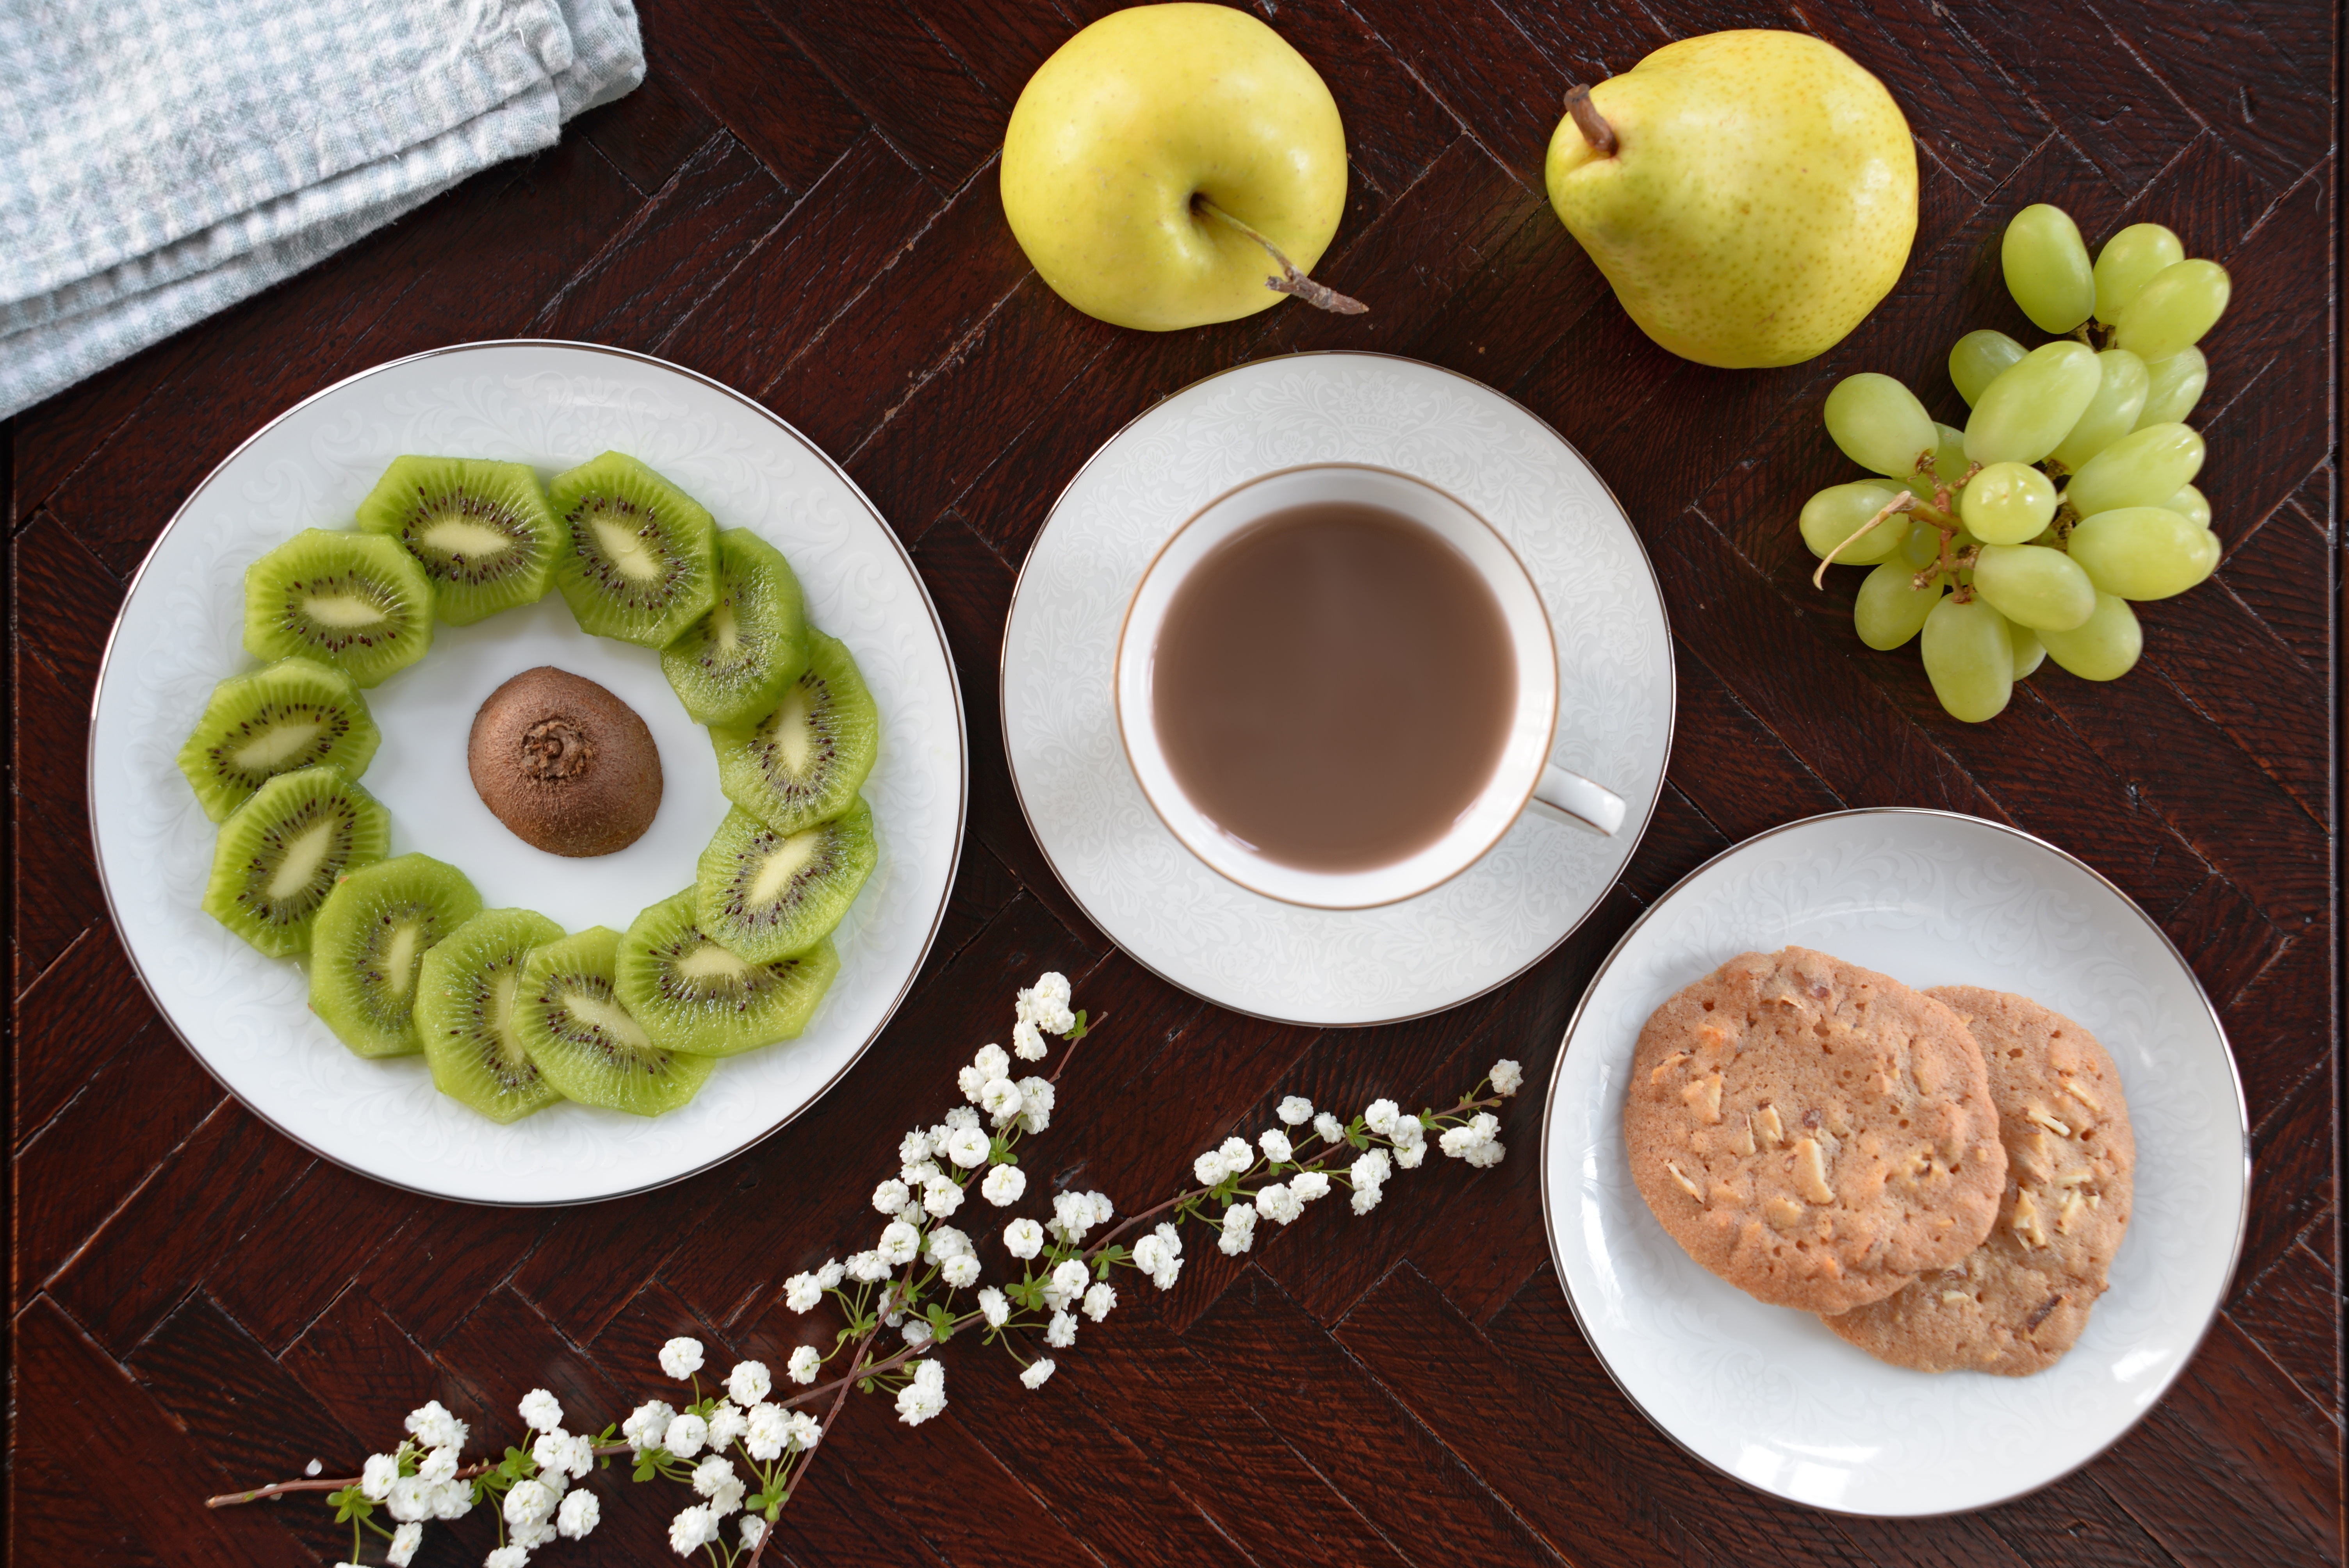
plant, fruit, dish, meal, food, produce, breakfast, baking, dessert, flavor, flowering plant, land plant, snack food